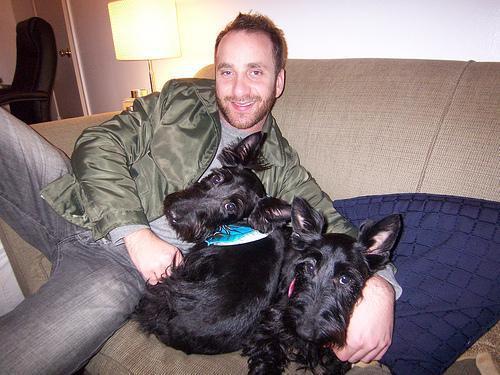
Scotch_terrier